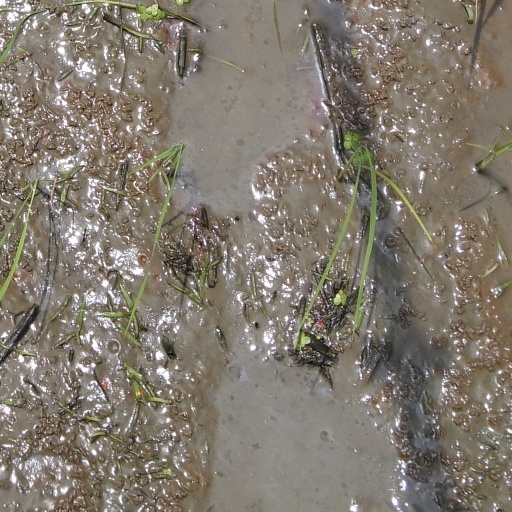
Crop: rice